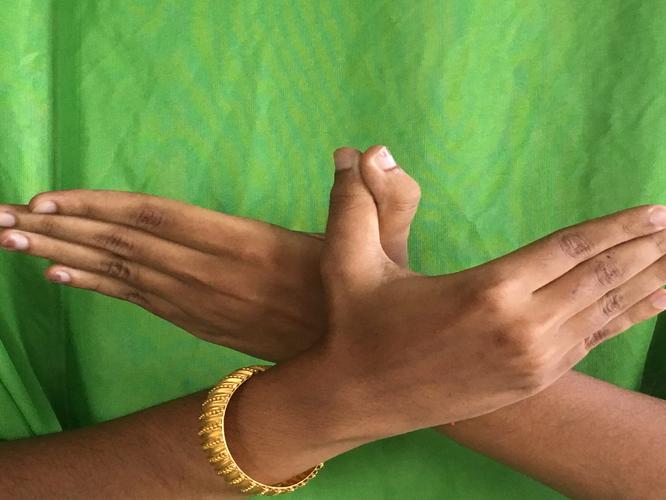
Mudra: Garuda
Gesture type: double_hand